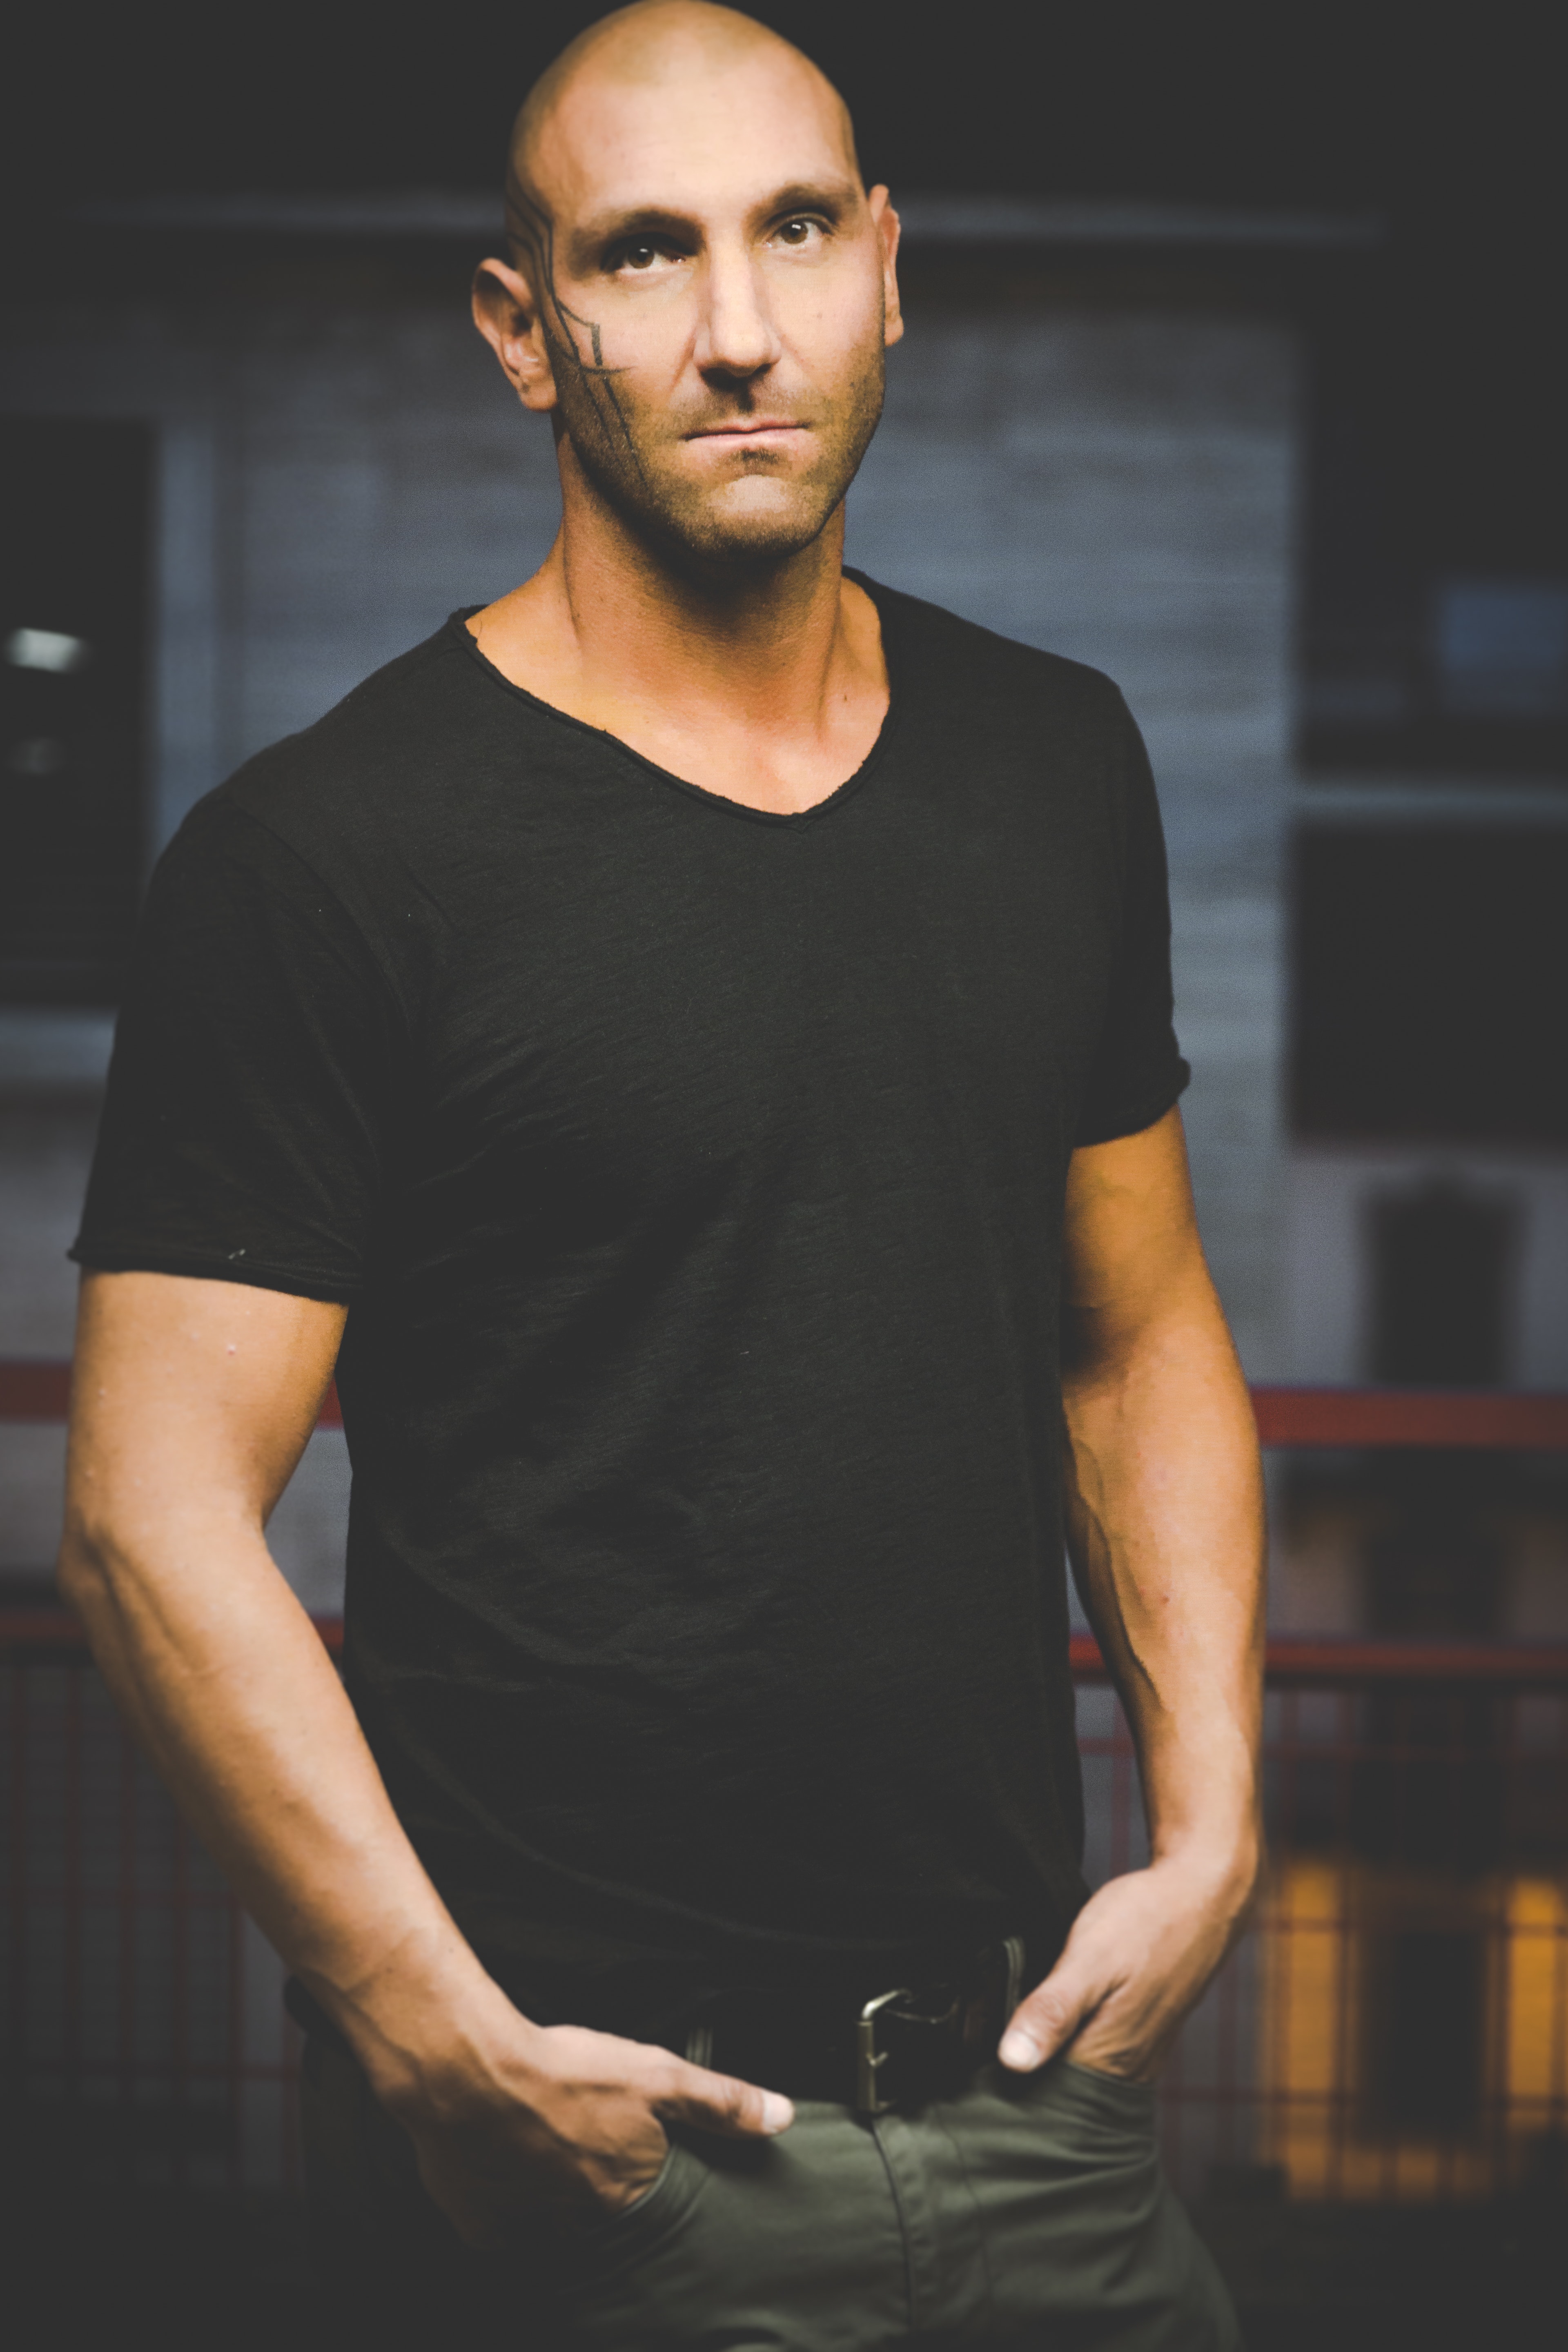
cool, chin, t shirt, facial hair, fashion, neck, model, cheek, human, shoulder, muscle, photography, chest, photo shoot, beard, jaw, flash photography, trunk, flesh, top, black hair, sleeve